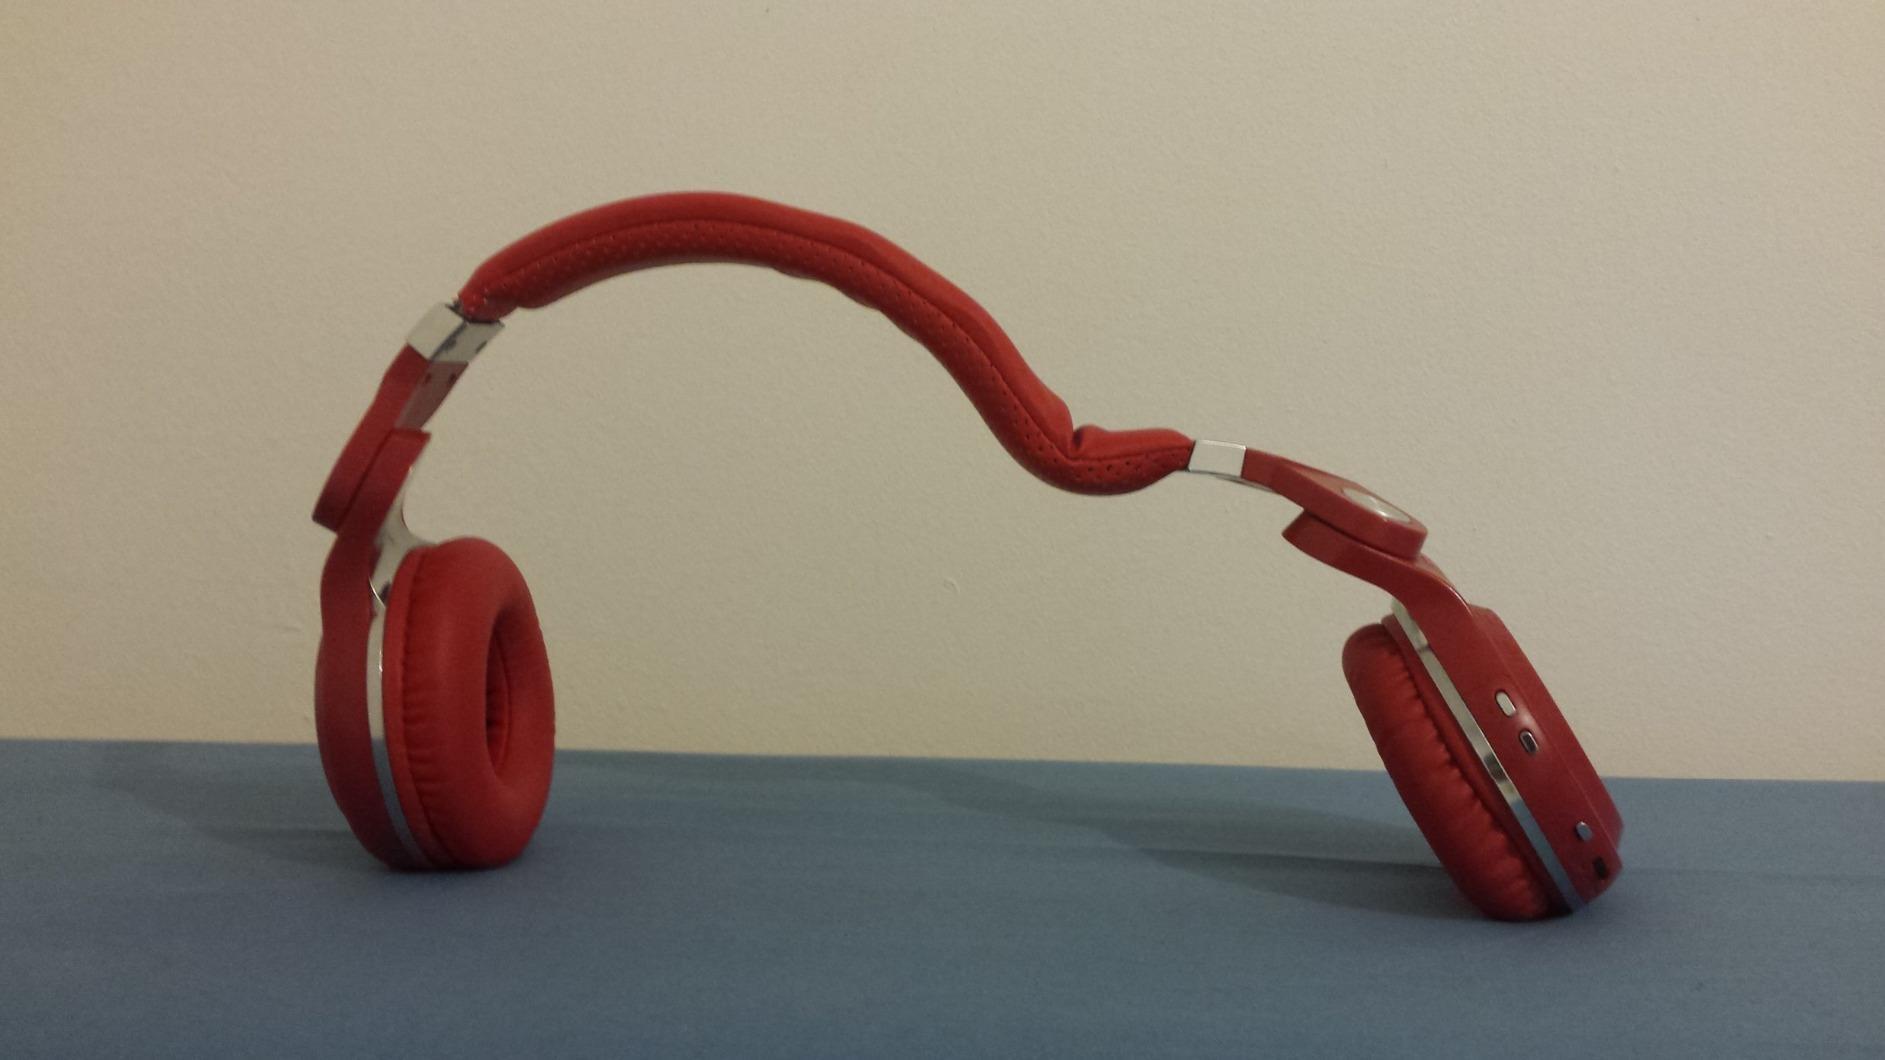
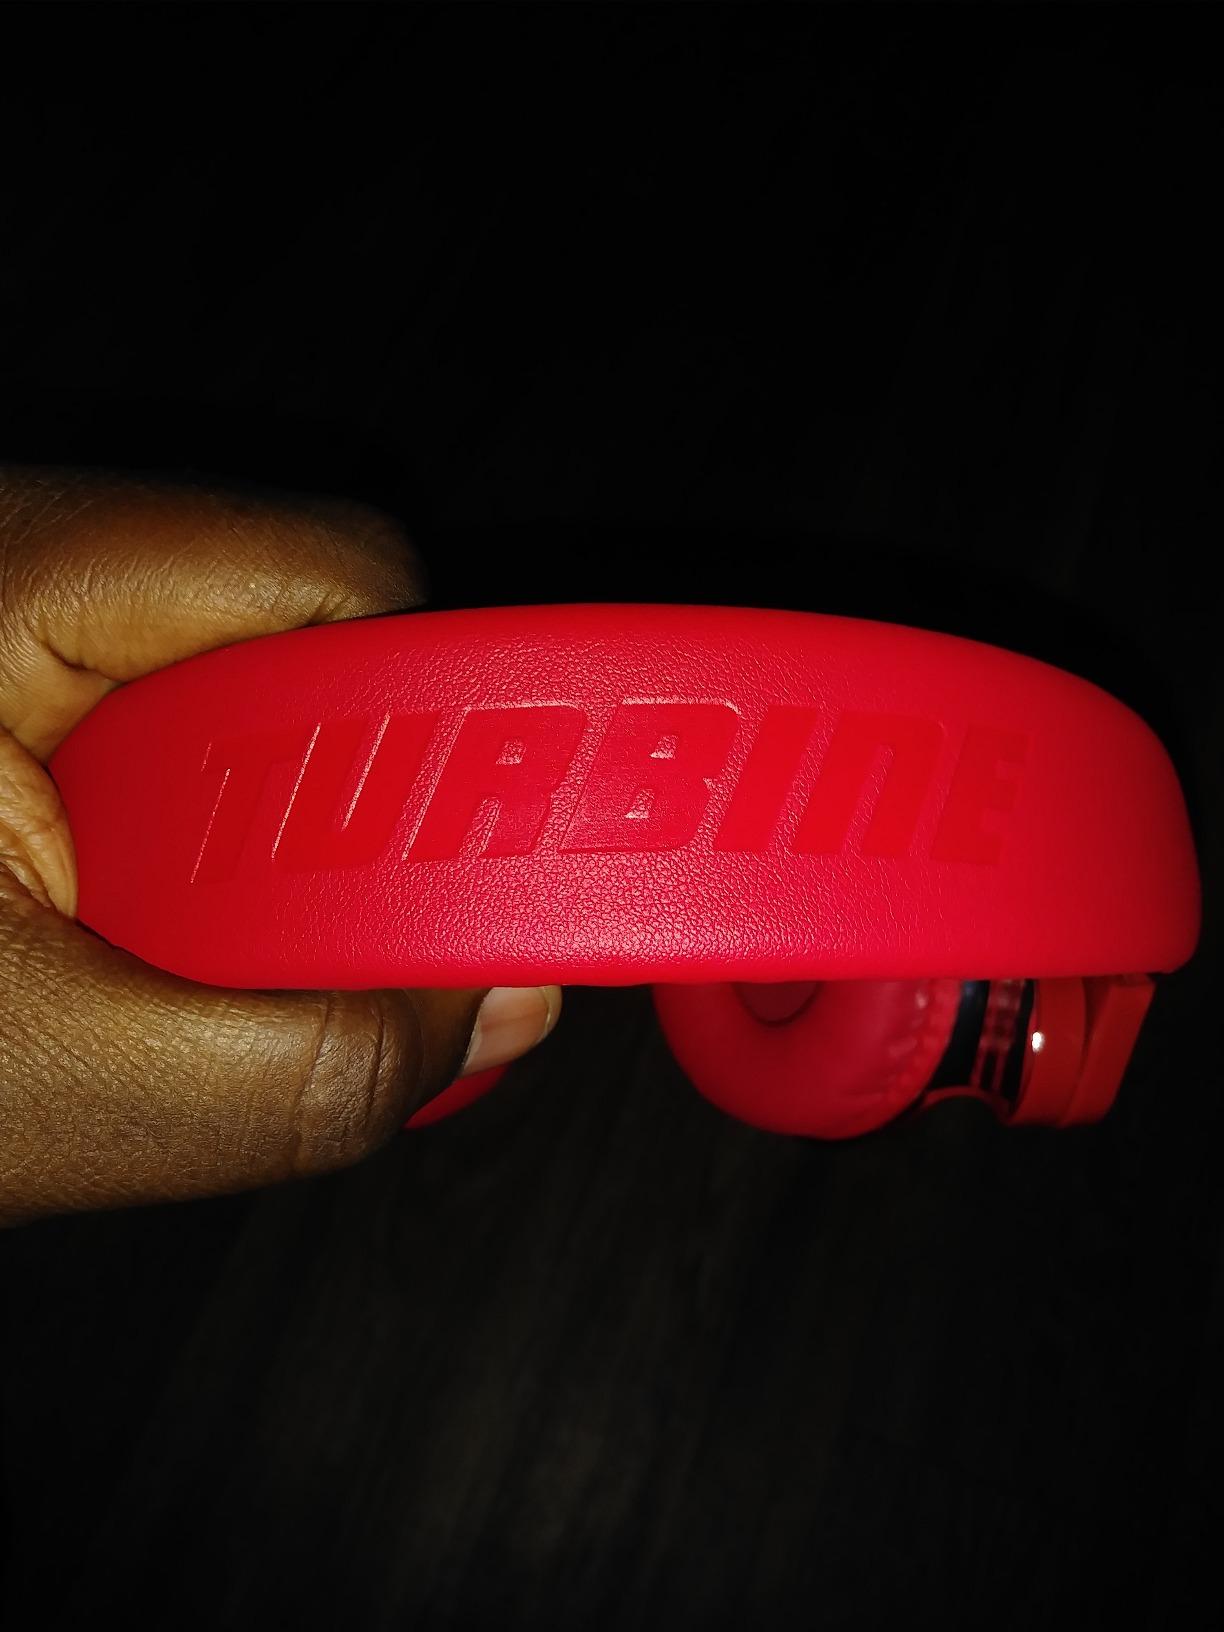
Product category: headphones
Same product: yes